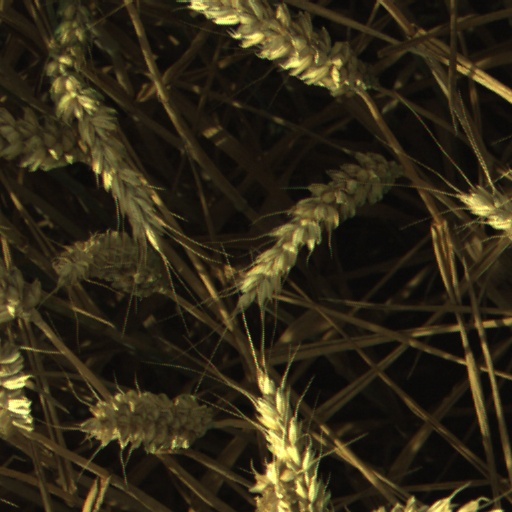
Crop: wheat